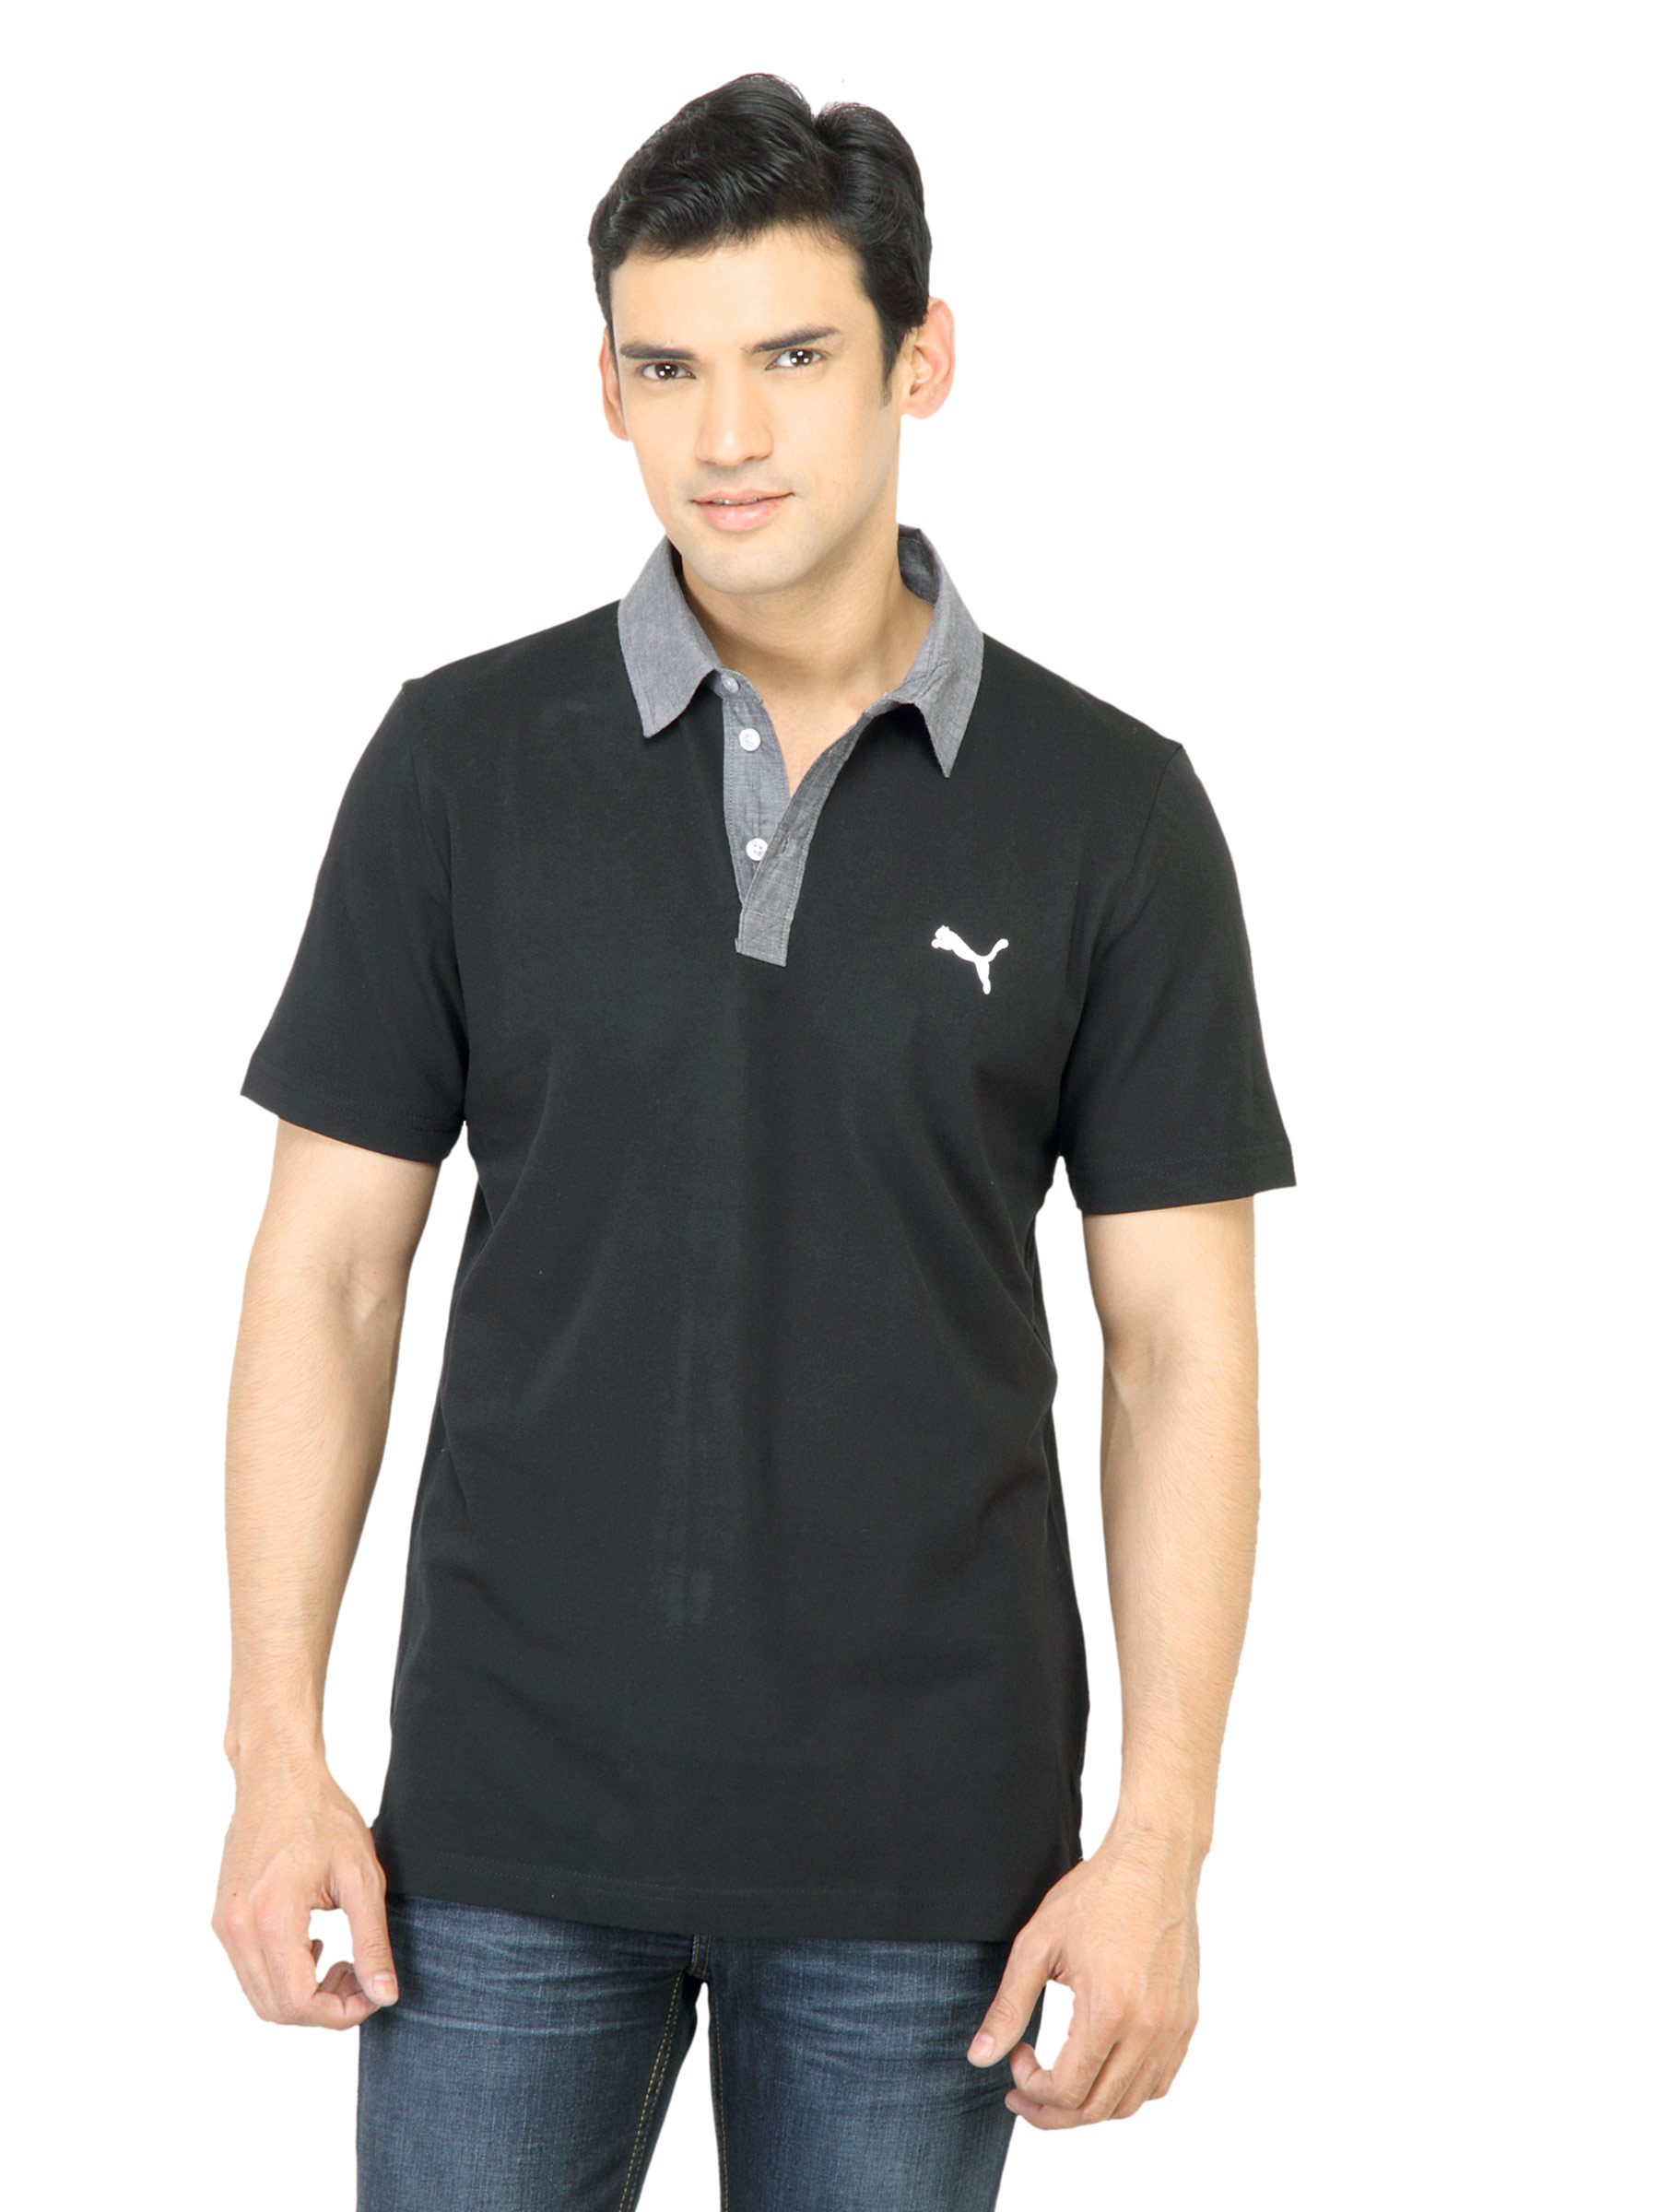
Puma Men Generation Black Polo Tshirt
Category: Apparel / Topwear / Tshirts
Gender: Men
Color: Black
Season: Fall 2011
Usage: Casual